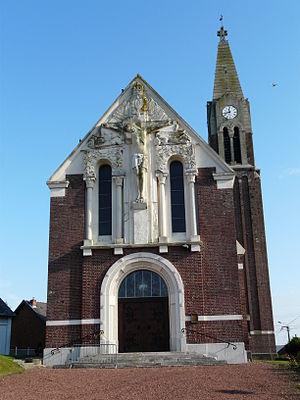
L'église de Villers-Plouich (Nord), construite en 1930 sur les plans de Pierre Leprince-Ringuet (façade)
Villers-Plouich est une commune française située dans le département du Nord, en région Hauts-de-France.